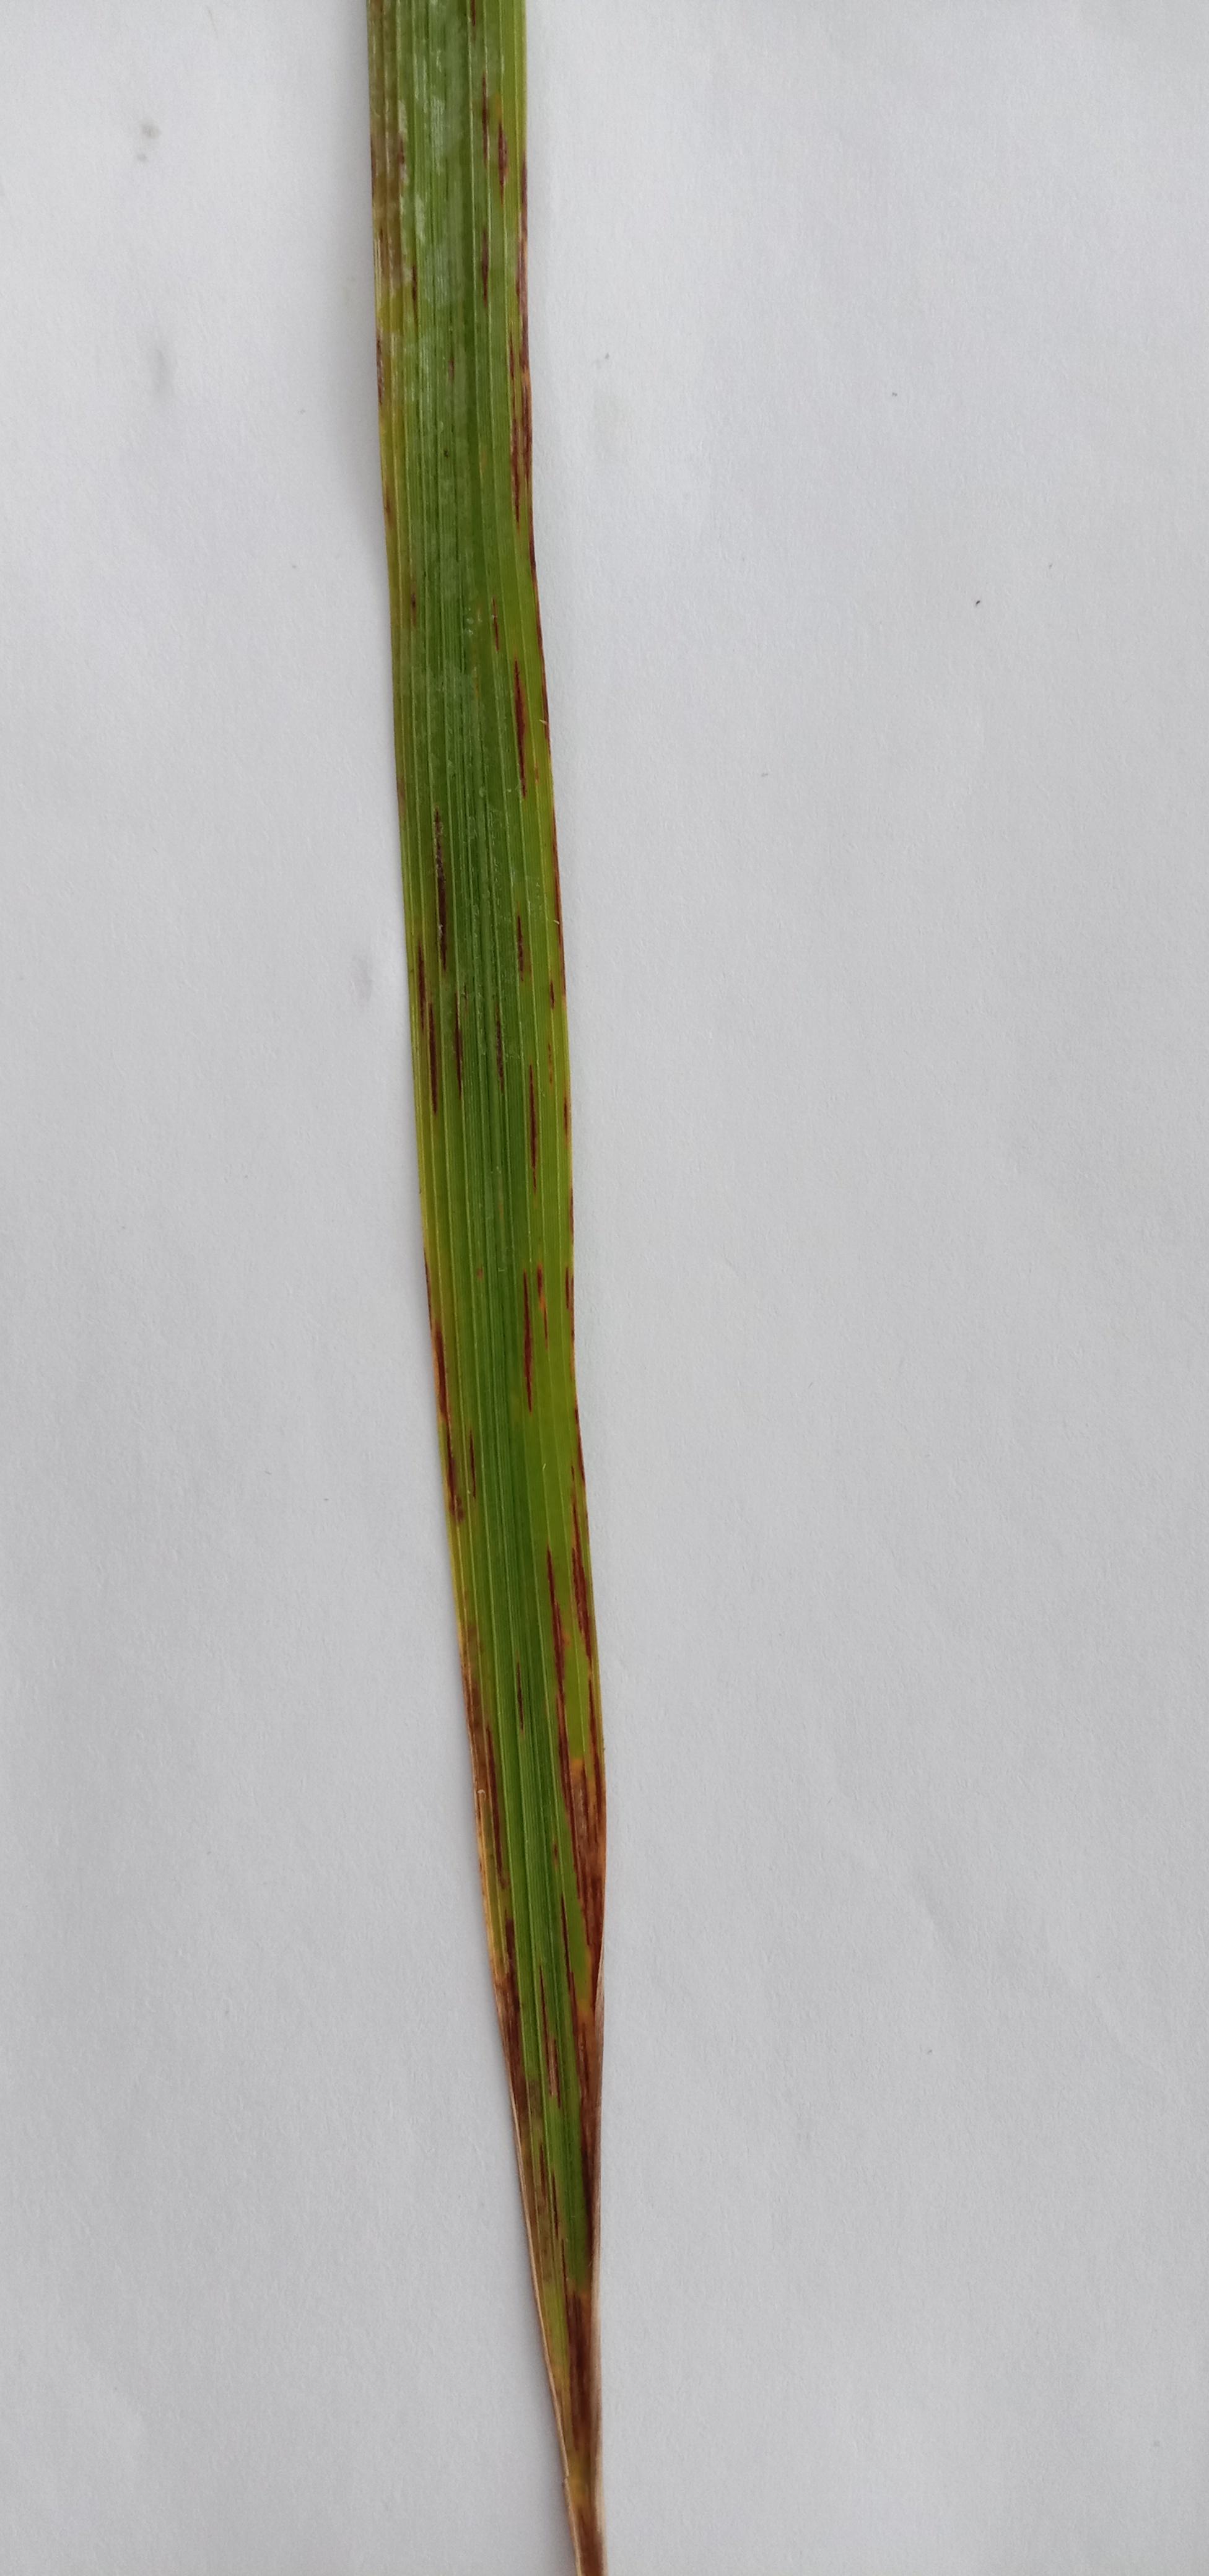
Label: Rice___Leaf_Blast